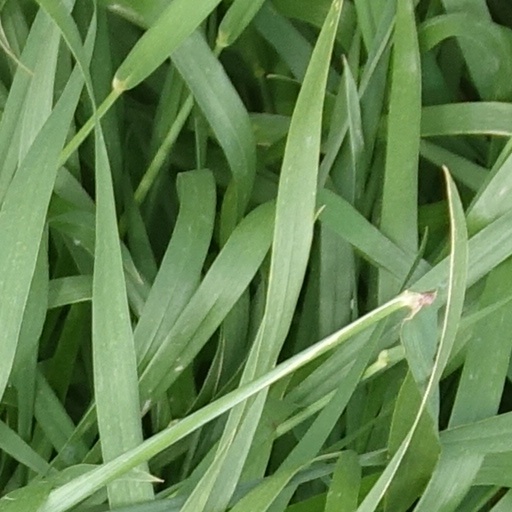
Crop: wheat